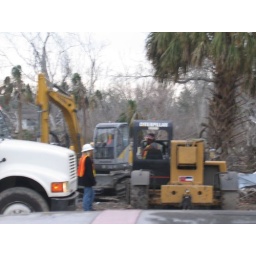
former house near the library